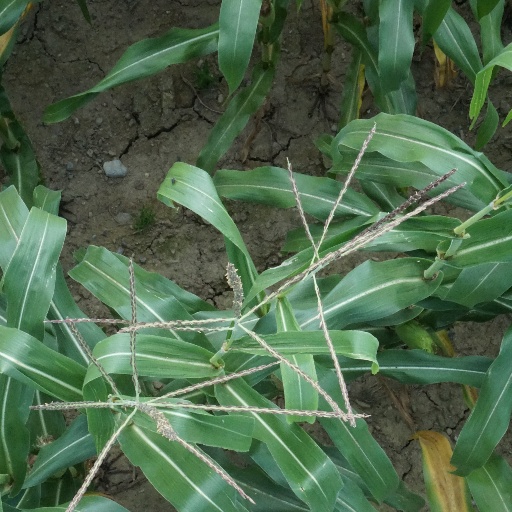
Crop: maize; corn